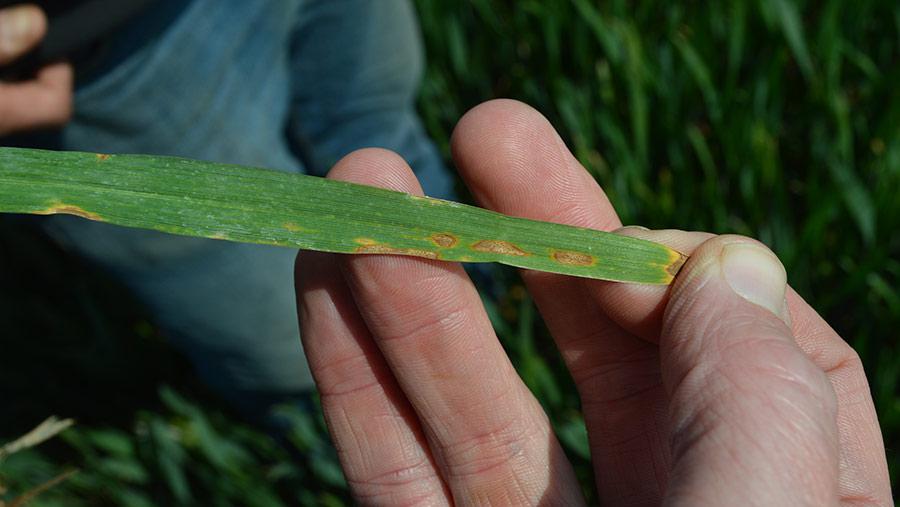
Plant: Wheat
Disease: wheat septoria blotch